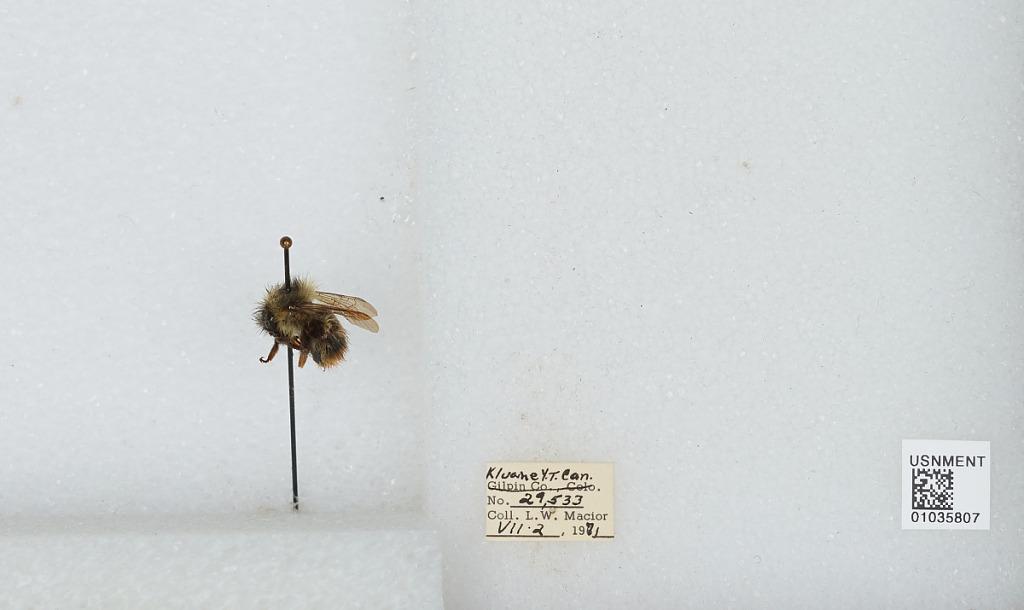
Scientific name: Bombus (Pyrobombus) mixtus Cresson
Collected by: L. Macior
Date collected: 1971-7-2
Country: Canada
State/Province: Yukon Territory
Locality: Kluane
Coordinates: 60.75, -139.5